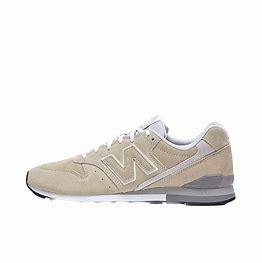
Brand: New
Model: Balance New Balance 996 Marathon